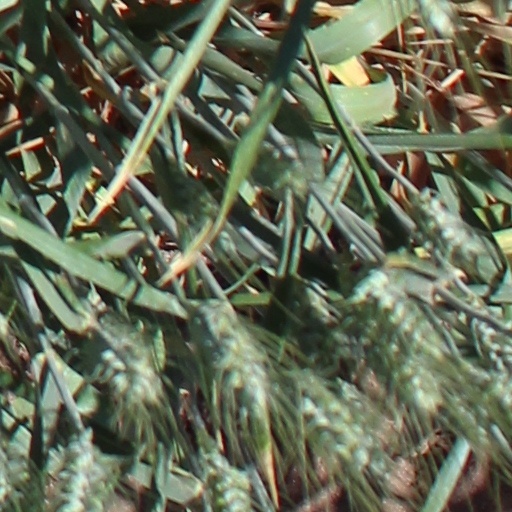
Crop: wheat